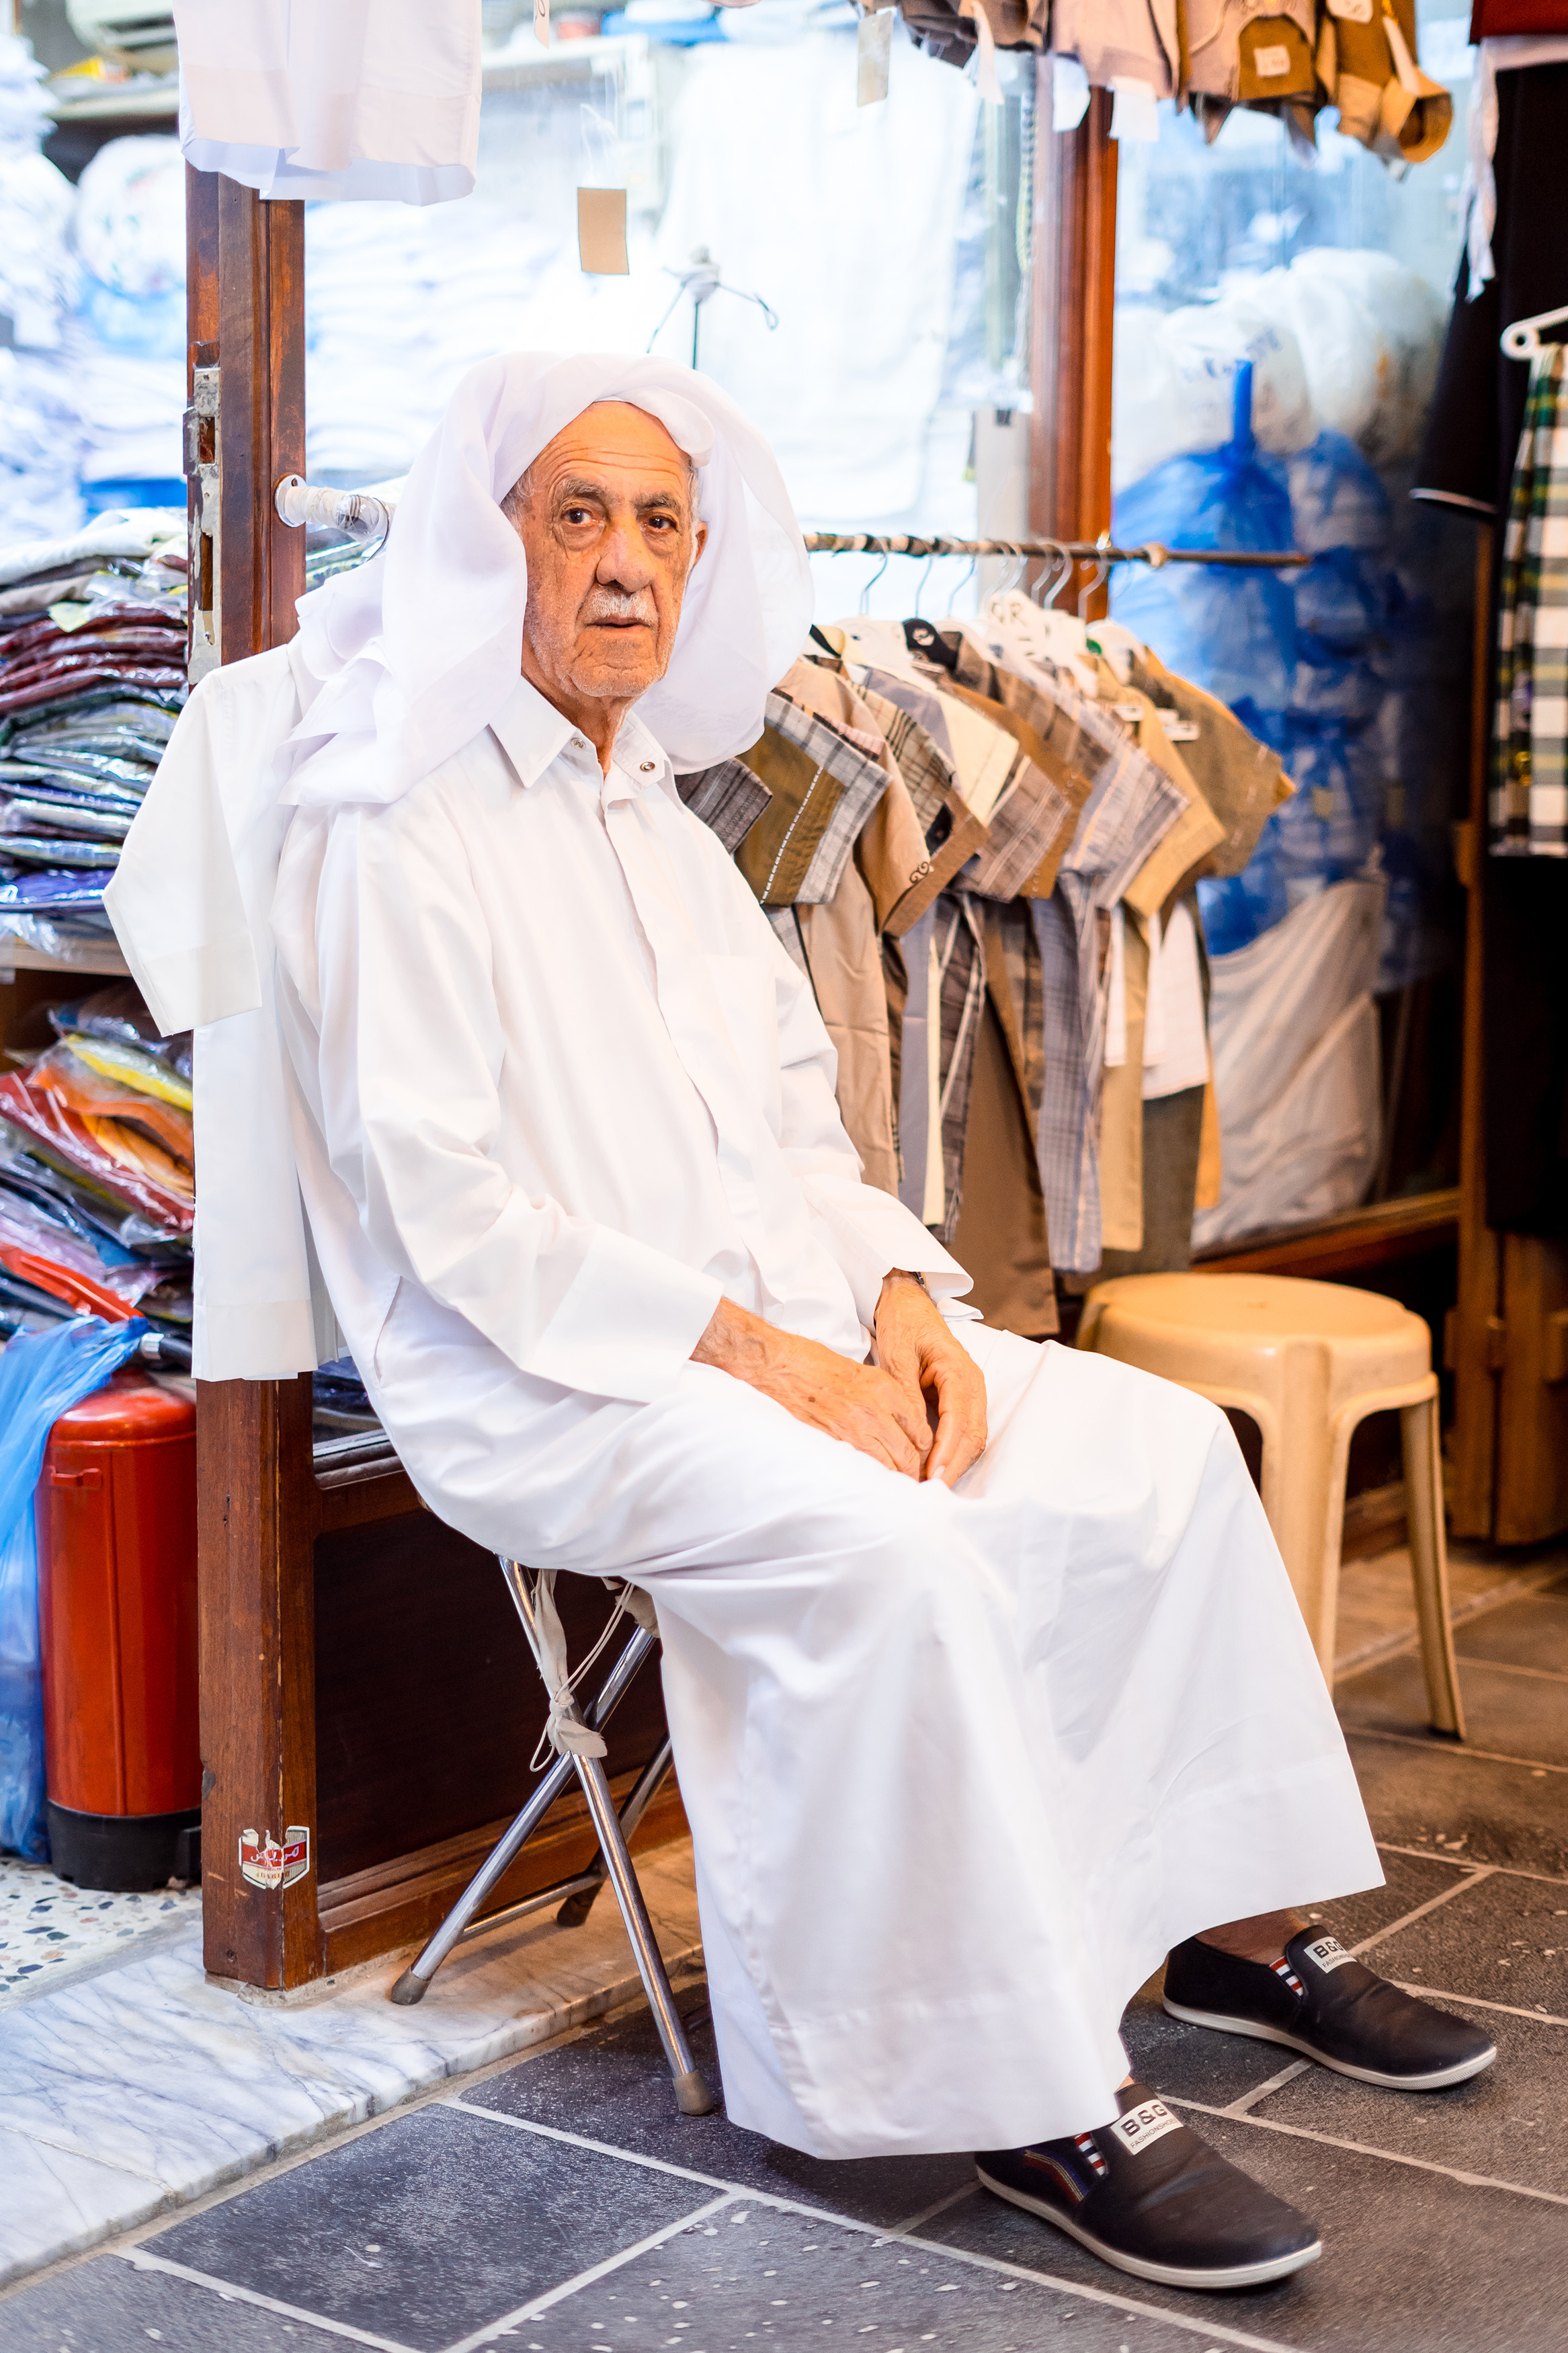
sitting, vacation, shopkeeper